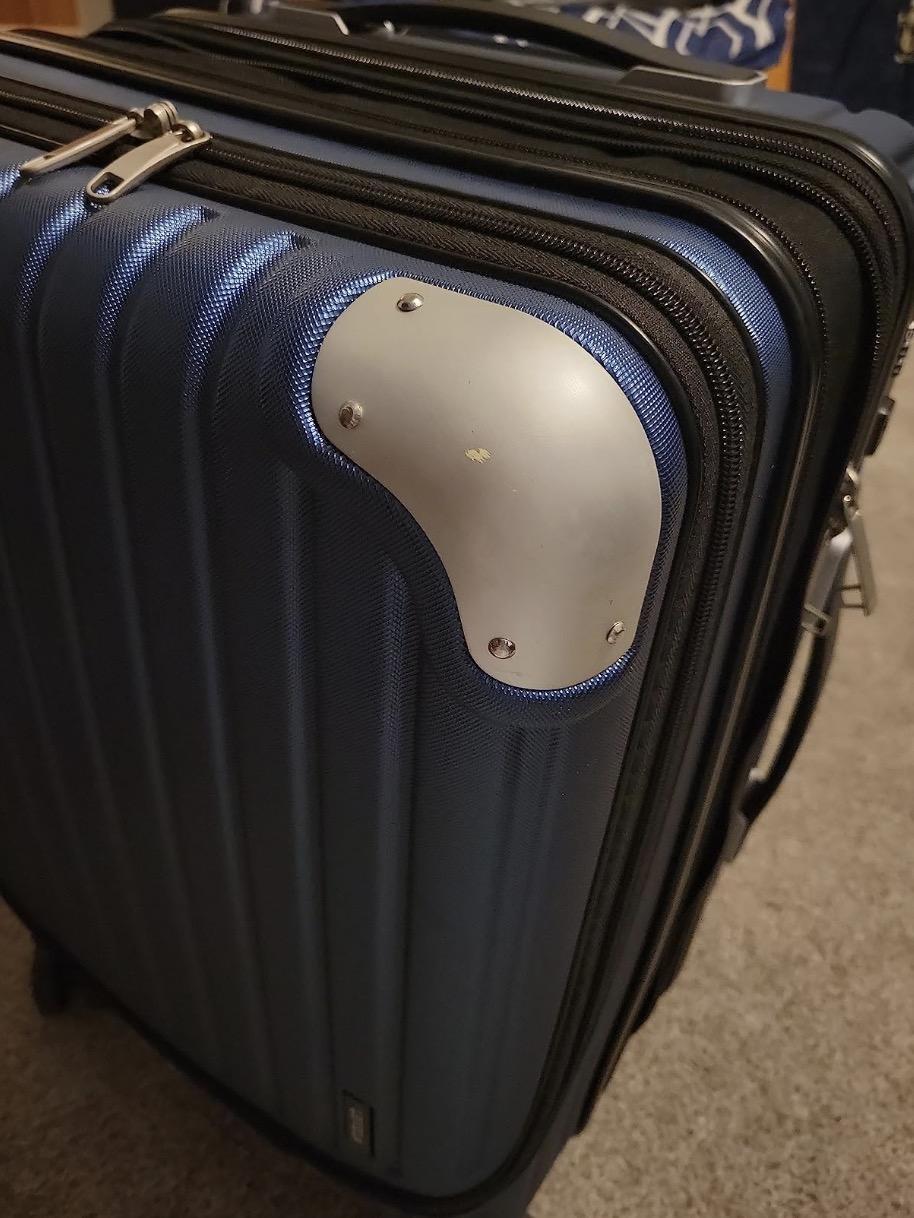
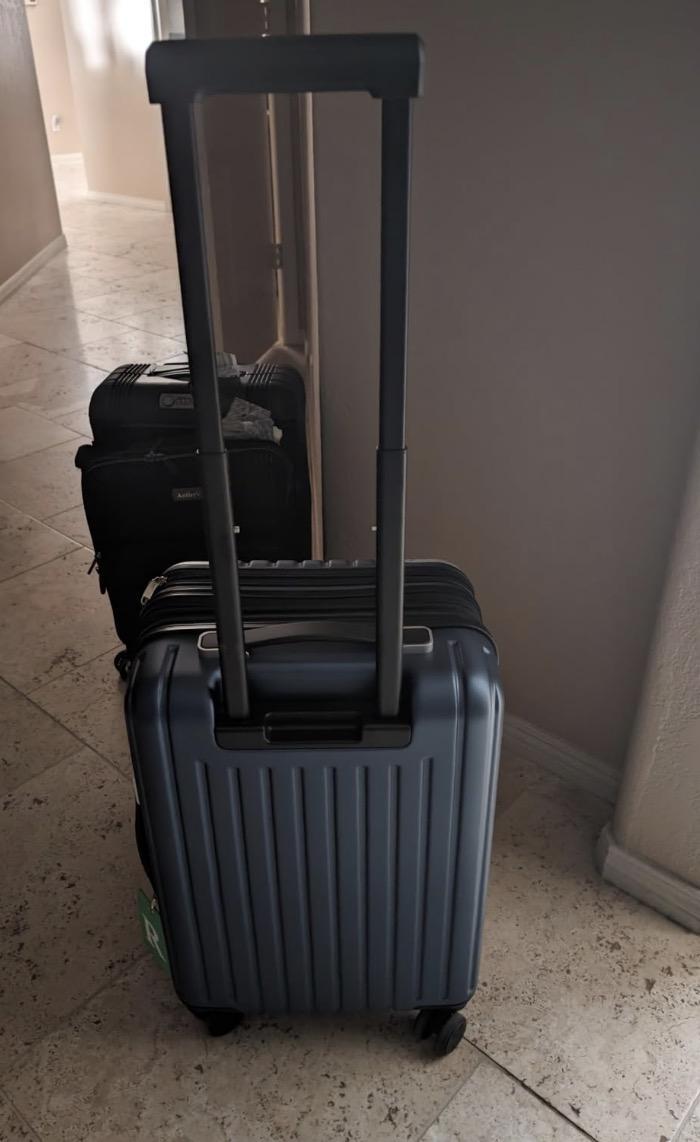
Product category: items_tea
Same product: yes